Hermann Friedrich Kohlbrugge

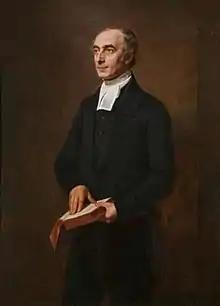
Portrait of Hermann Friedrich Kohlbrugge by Julius Roeting (Museum Catharijneconvent)

Hermann Friedrich Kohlbrugge, or Kohlbrügge (August 15, 1803, Amsterdam – March 5, 1875, Elberfeld) was a Dutch minister and reformed theologian born to a German father. He was considered by many theologians like Karl Barth and Oepke Noordmans as one of the greatest theologians of the 19th century.